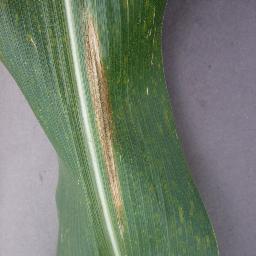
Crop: corn
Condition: (maize)_northern_blight